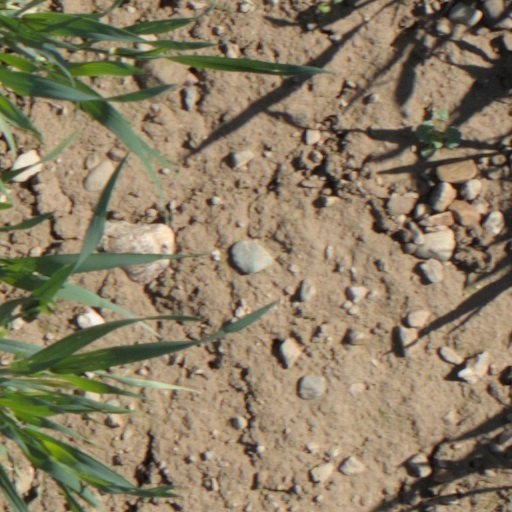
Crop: wheat